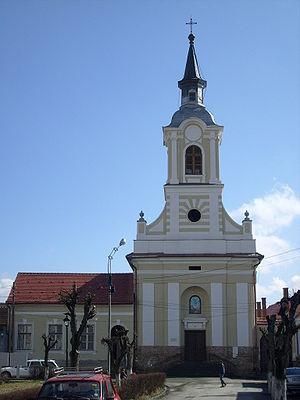
L'église Bob dans Mediaş. Italiano: La chiesa di Bob a Mediaş. Română: Biserica Bob din Mediaş.
Mediaș est une ville du județ de Sibiu en Roumanie. Elle comptait 53 564 habitants en 2011.